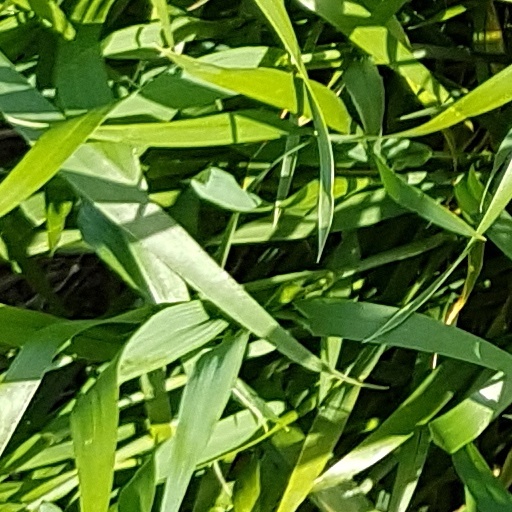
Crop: wheat